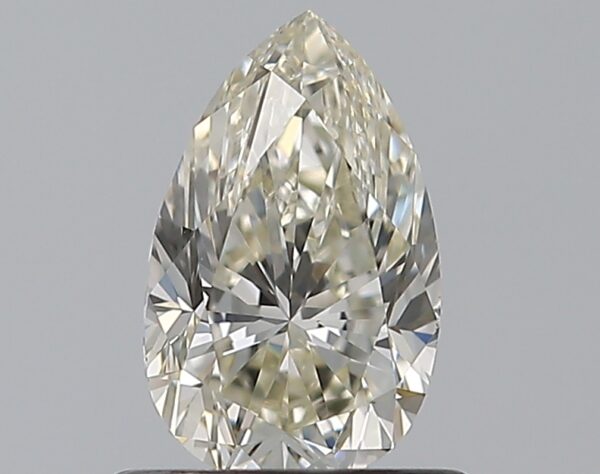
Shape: pear
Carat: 0.7
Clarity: VS1
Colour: K
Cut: GD
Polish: VG
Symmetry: VG
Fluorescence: N
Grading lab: GIA
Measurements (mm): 7.43 x 4.59 x 3.21